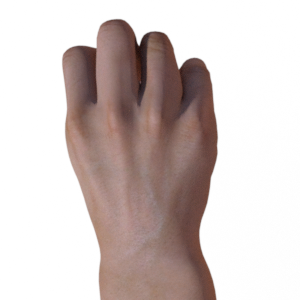
Label: rock